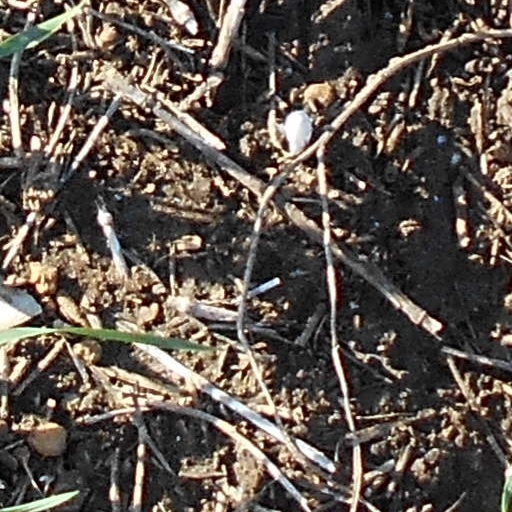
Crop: wheat